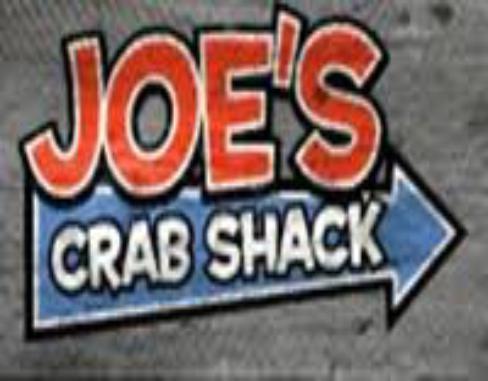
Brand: Joe's Crab Shack
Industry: Food